Thomas Simon Cool

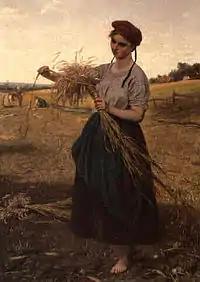

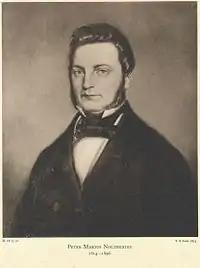
Peter Marius Tutein Nolthenius, 1853

Thomas Simon Cool, a Dutch historical and genre painter, was born at the Hague on 12 December 1831. He studied at the Hague Academy under J. E. J. van den Berg, and Baron Leys, and first distinguished himself by his 'Atala,' exhibited in 1853. He resided in Paris from 1857 to 1860, and in Antwerp from 1861 to 1865, then in Breda as a teacher from 1866 to 1870. He died at Dordrecht on 29 August 1870. Also known for "Zelfpotret", a self-portrait, "Boy and Dog in Stable" also known as "A Child feeding a dog", "A peasant girl harvesting", and "Child with Cat (1865)"